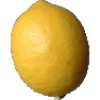
Label: lemon